Gott fähret auf mit Jauchzen, BWV 43

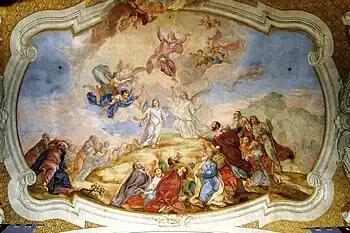
"Ascension", occasion of the cantata, Church of the Holy Cross in Jelenia Góra

' ("God goes up with jubilation" or "God has gone up with a shout"), ', is a church cantata by Johann Sebastian Bach. He composed it in Leipzig for the Feast of the Ascension and first performed it on 30 May 1726. It begins with a quotation from Psalm 47.